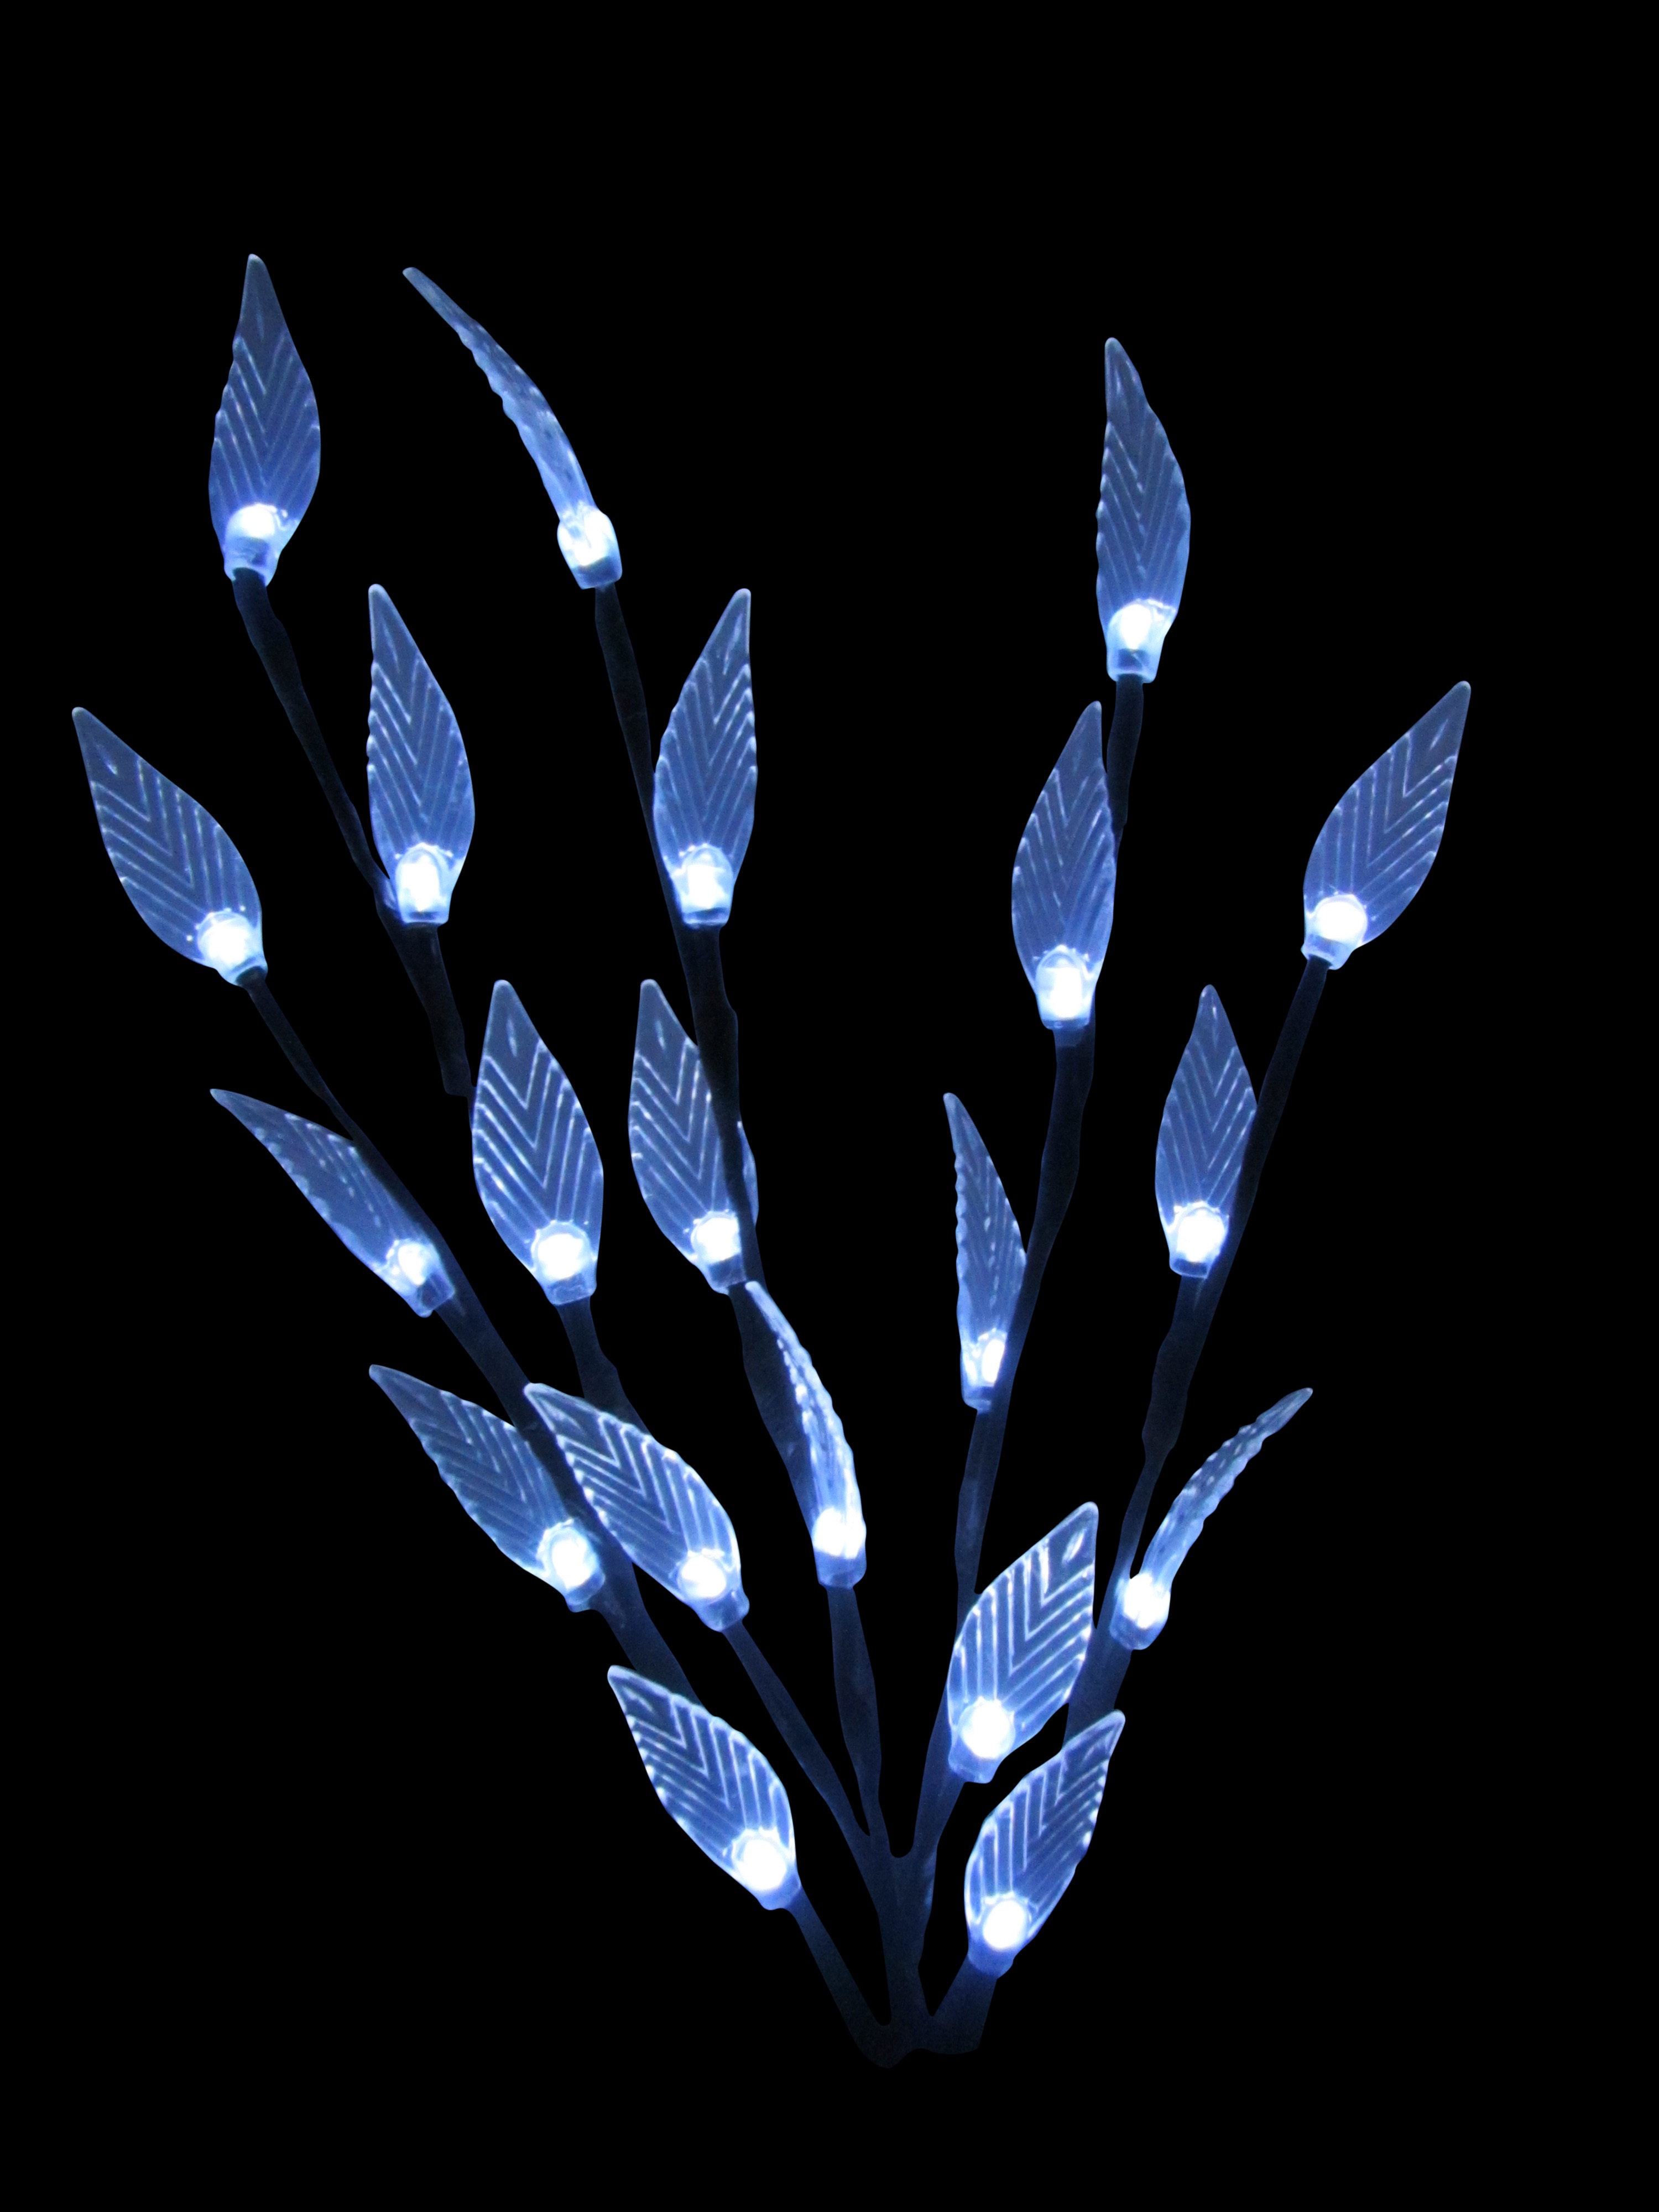
branch, wing, light, plant, vintage, leaf, flower, petal, holiday, blue, lighting, flora, illustration, design, delivery, white light box